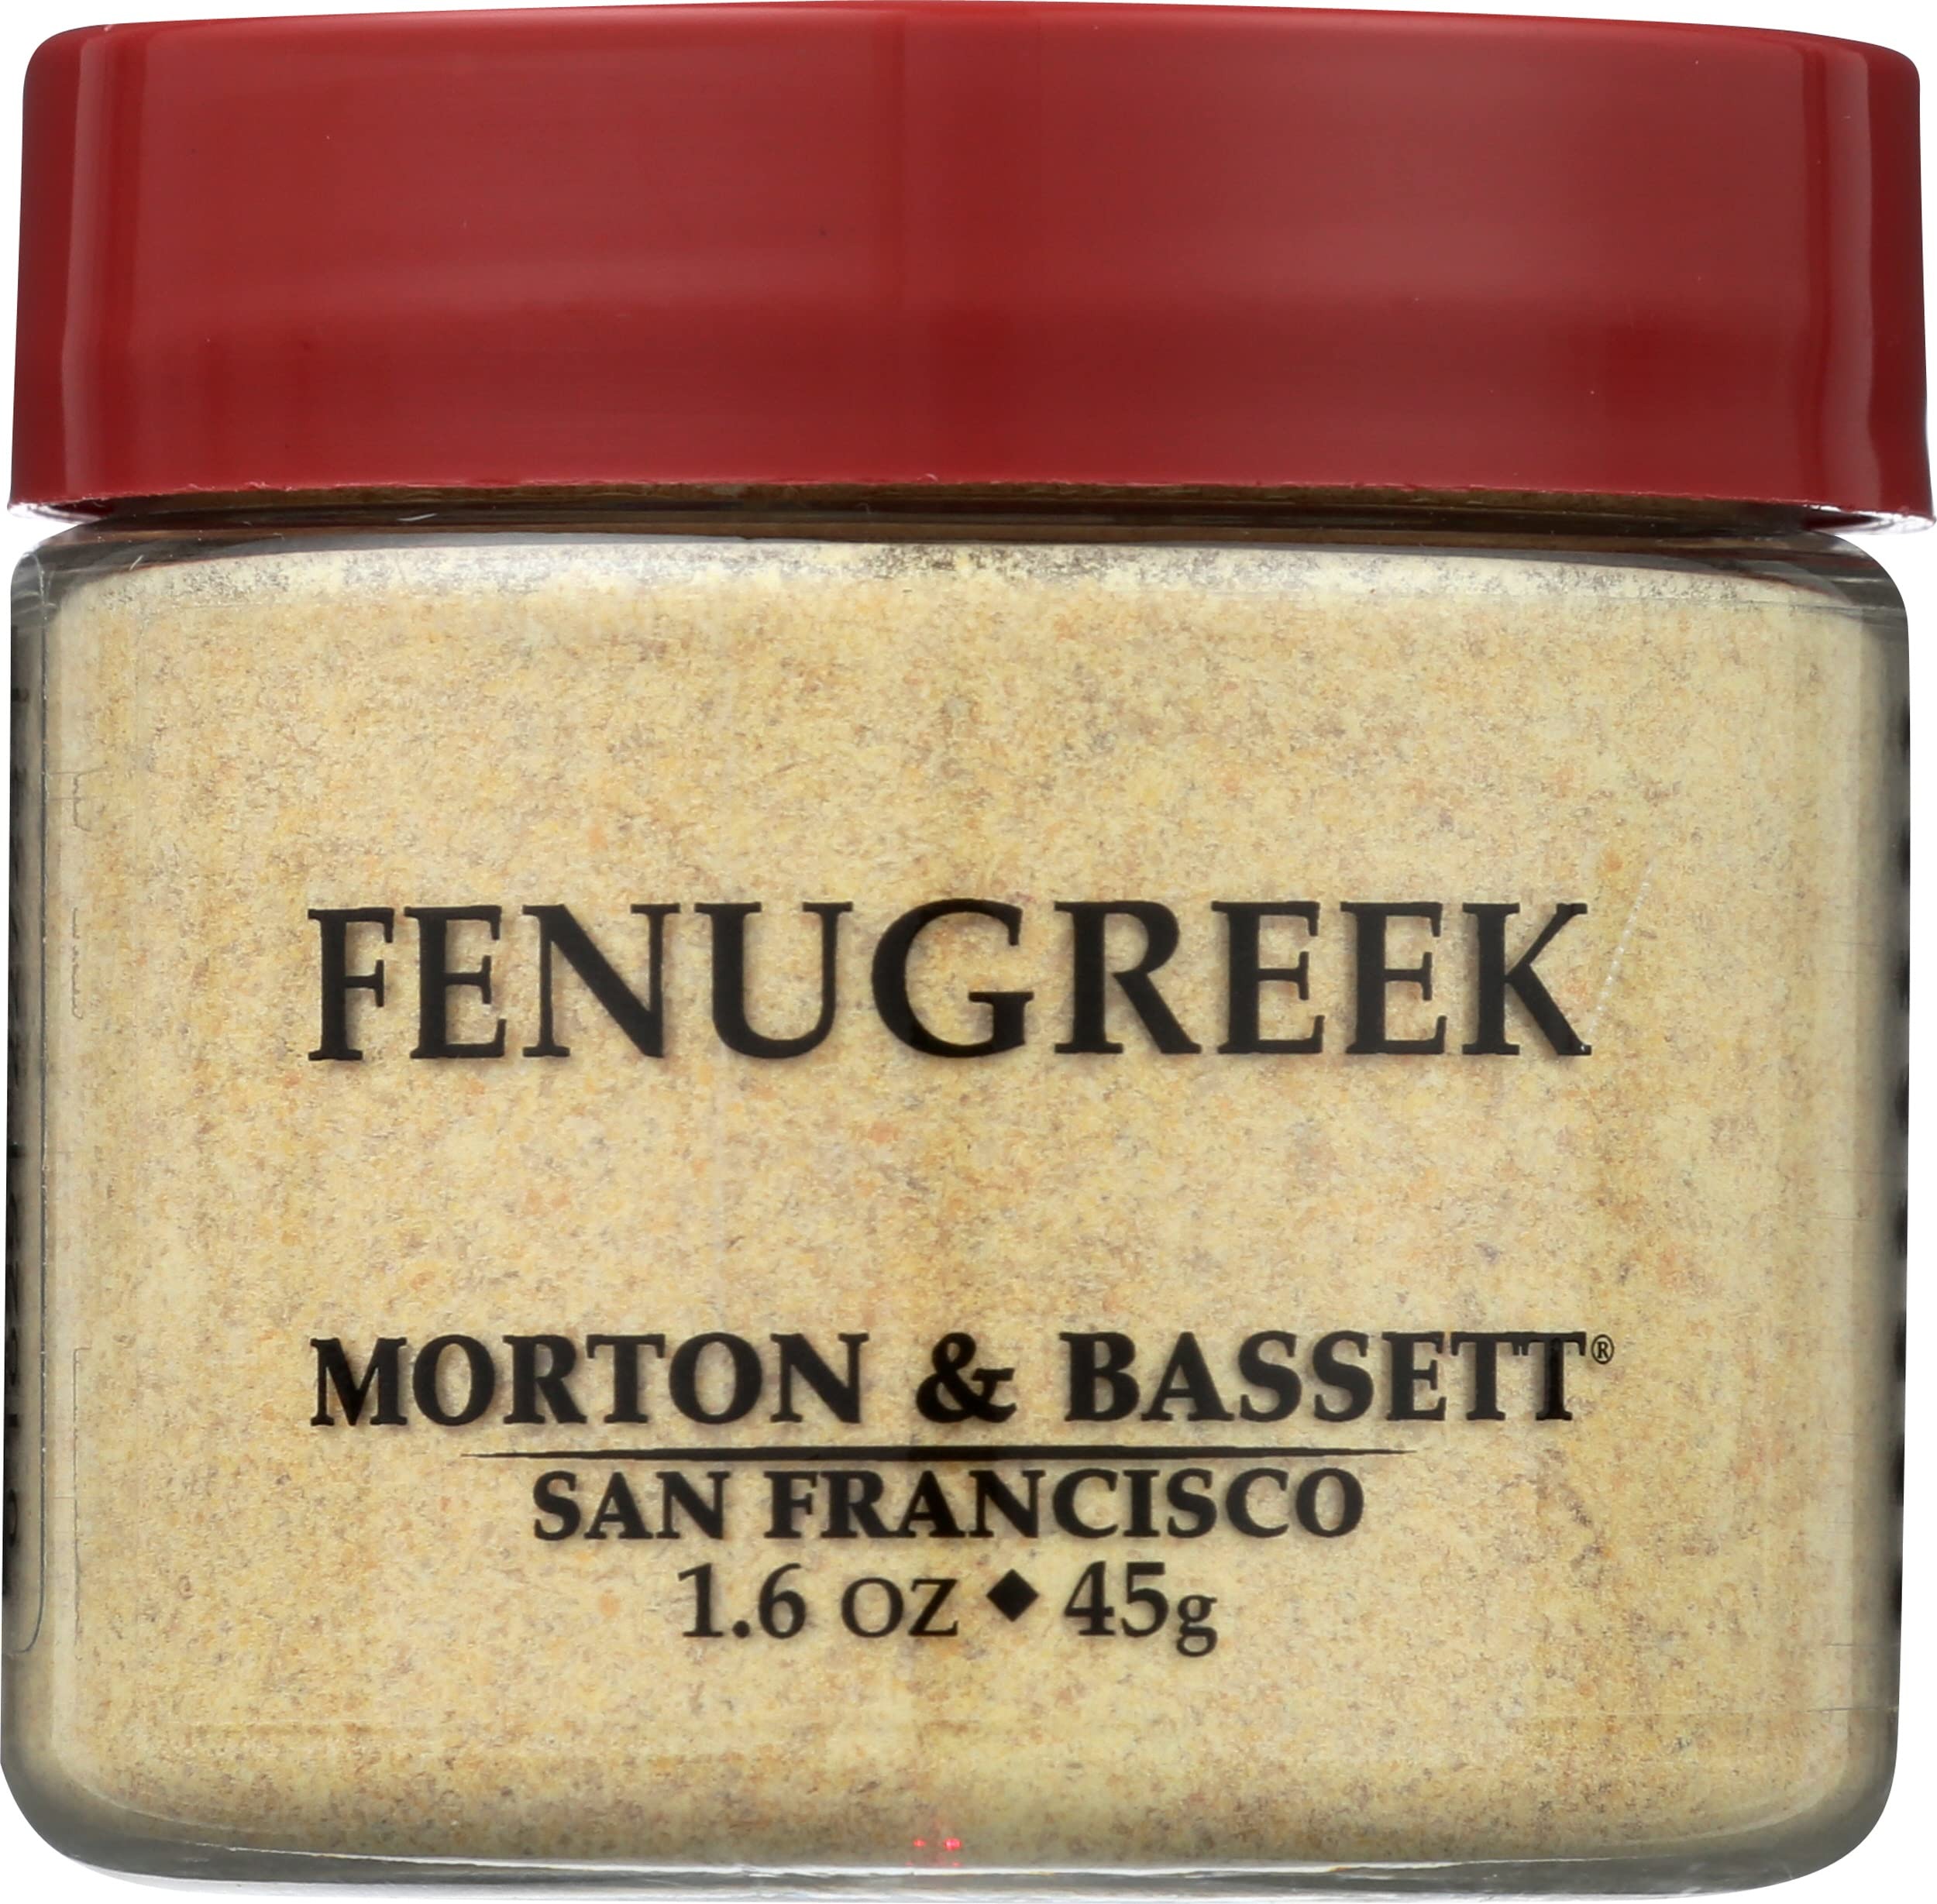
Item Name: Morton & Bassett Fenugreek Seasoning, Non GMO, Gluten Free, 1.6 Ounces (Pack Of 3)
Bullet Point: Morton & Bassett Fenugreek Seasoning, Non GMO, Gluten Free, 1.6 Ounces (Pack Of 3)
Value: 4.8
Unit: Ounce

Price: 5.39